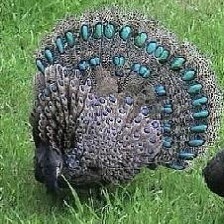
Species: BORNEAN PHEASANT
Scientific name: POLYPLECTRON SCHLEIERMACHERI